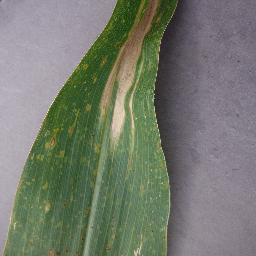
Label: Corn_(Maize)___Northern_Leaf_Blight